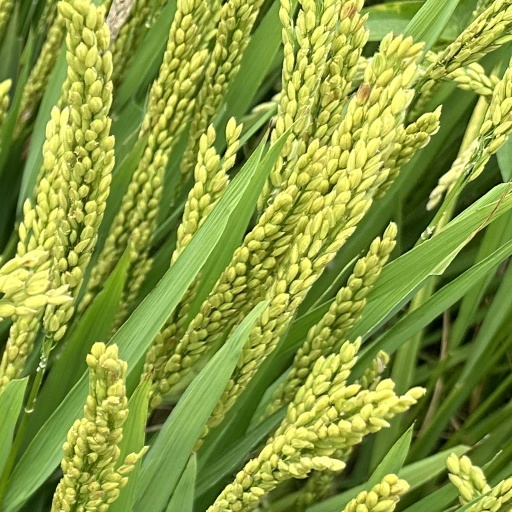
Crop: rice